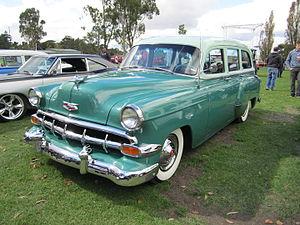
Les Chevrolet full-size constituent une longue série de véhicules américains de grande taille produits de 1950 à 1996 sous les noms de Bel Air, 150, 210, Biscayne, Impala et Caprice avec de nombreux dérivés de carrosserie. Ils représentent l'âge d'or de Chevrolet et plus généralement de la production automobile américaine avec leurs roues arrière motrices, leur taille imposante, leur puissance et leur équipement sans équivalent en Europe. Synonymes de la montée en puissance de l'économie américaine du début des années 1950 jusqu'aux crises pétrolières qui auront petit à petit raison d'elle, elles n'auront eu qu'une seule stratégie : toujours plus grand et toujours plus puissant.